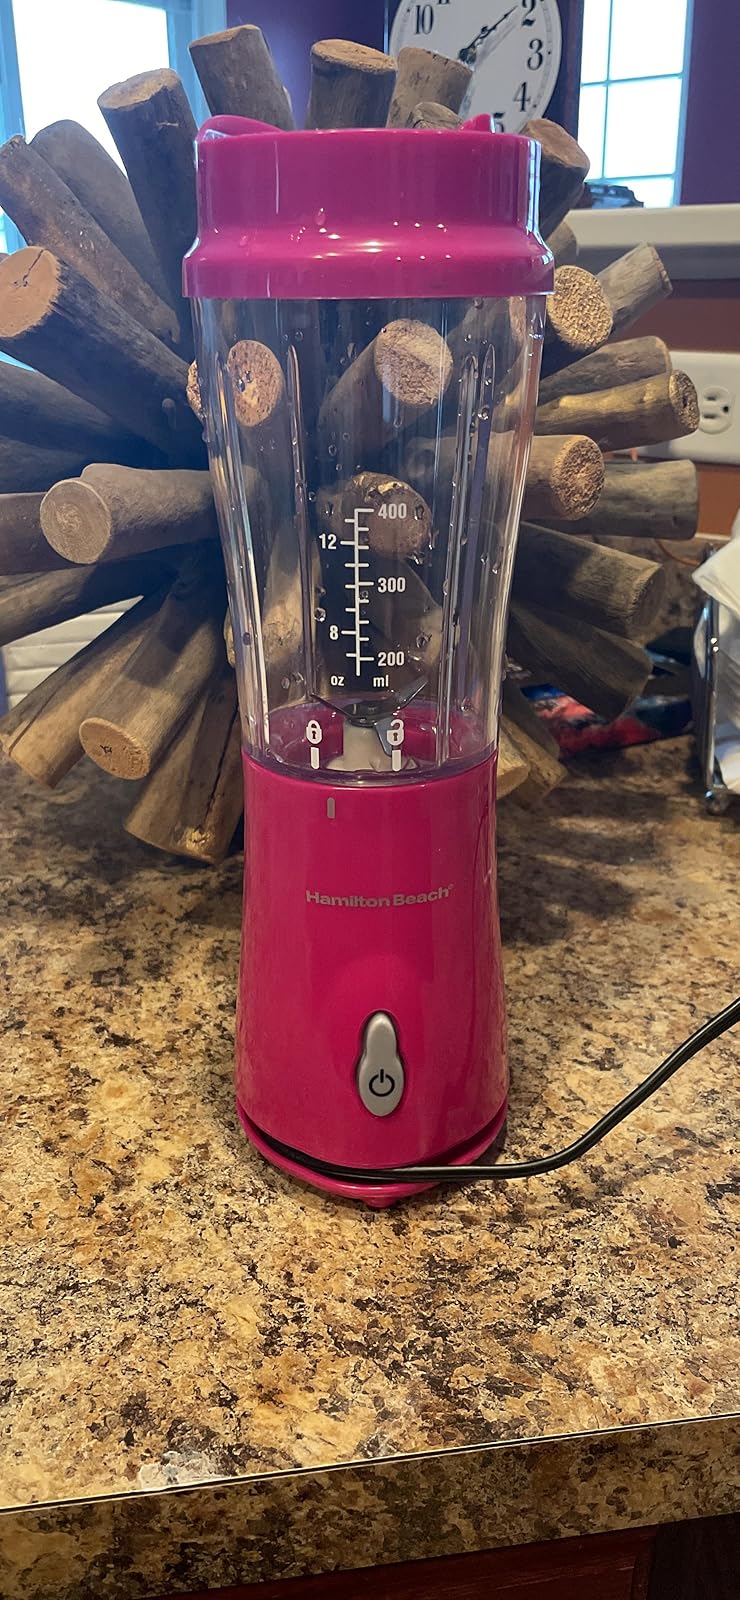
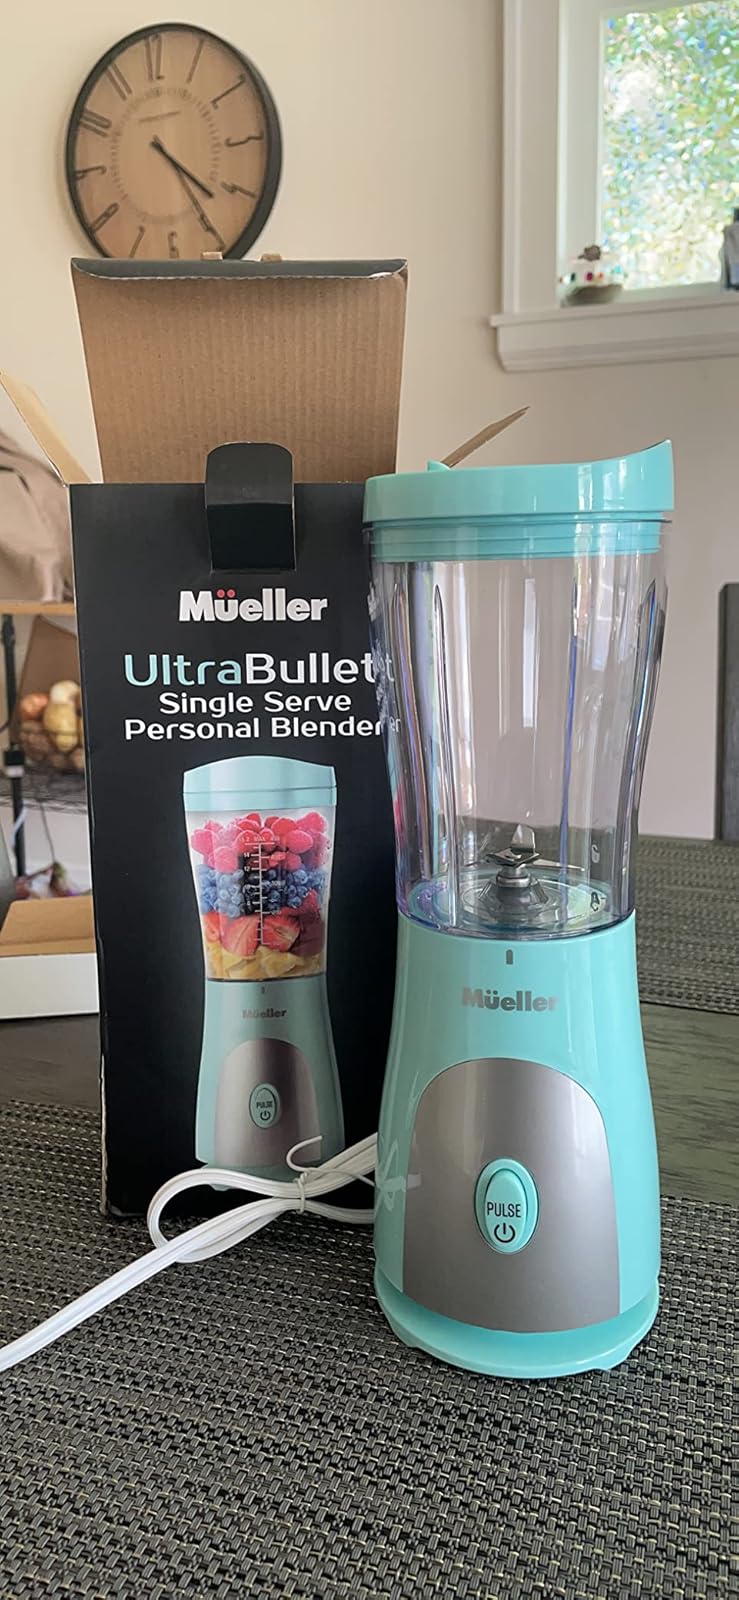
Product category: items_blender
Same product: no